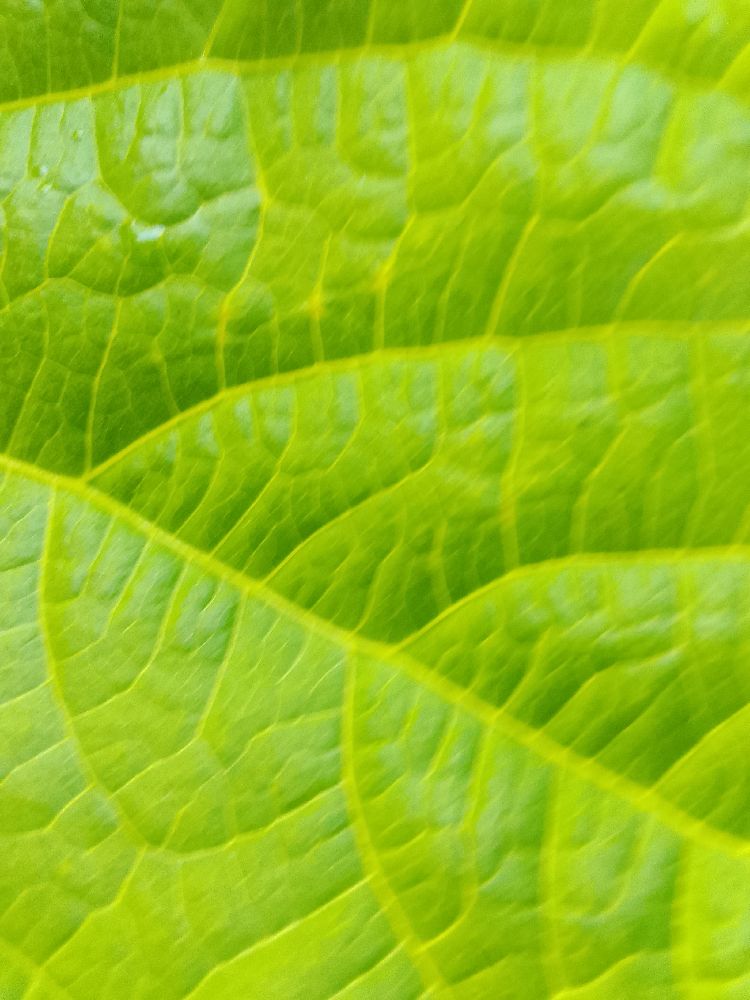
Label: healthy